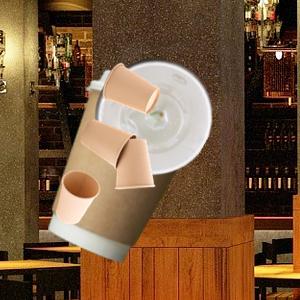
Label: cups